Toni Tennille

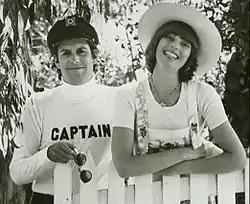
Tennille and Dragon in 1976

After the conclusion of the Beach Boys tour, Tennille and Dragon began performing as a duo at a restaurant in Encino, California, eventually naming the act Captain & Tennille. They self-financed the recording of Tennille's song "The Way I Want to Touch You", and the song became popular on a Los Angeles radio station, leading to several offers from record companies and a record contract with A&M Records.